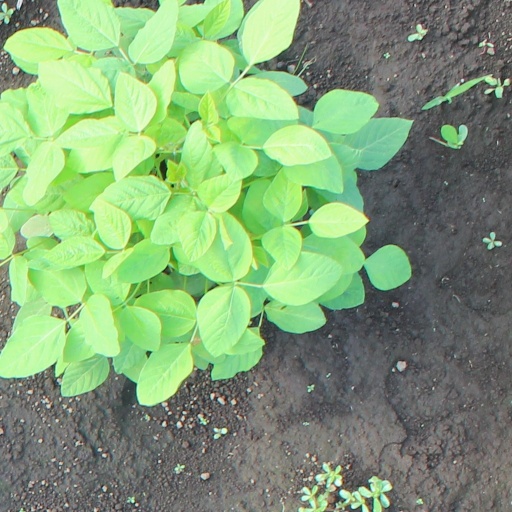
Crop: soybean